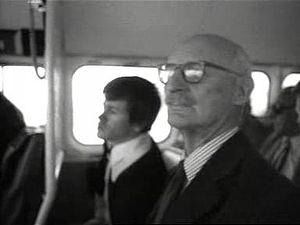
Christopher Sydney Cockerell, né le 4 juin 1910 à Cambridge et mort le 1ᵉʳ juin 1999 à Hythe, est un inventeur et ingénieur britannique, inventeur de l'aéroglisseur.